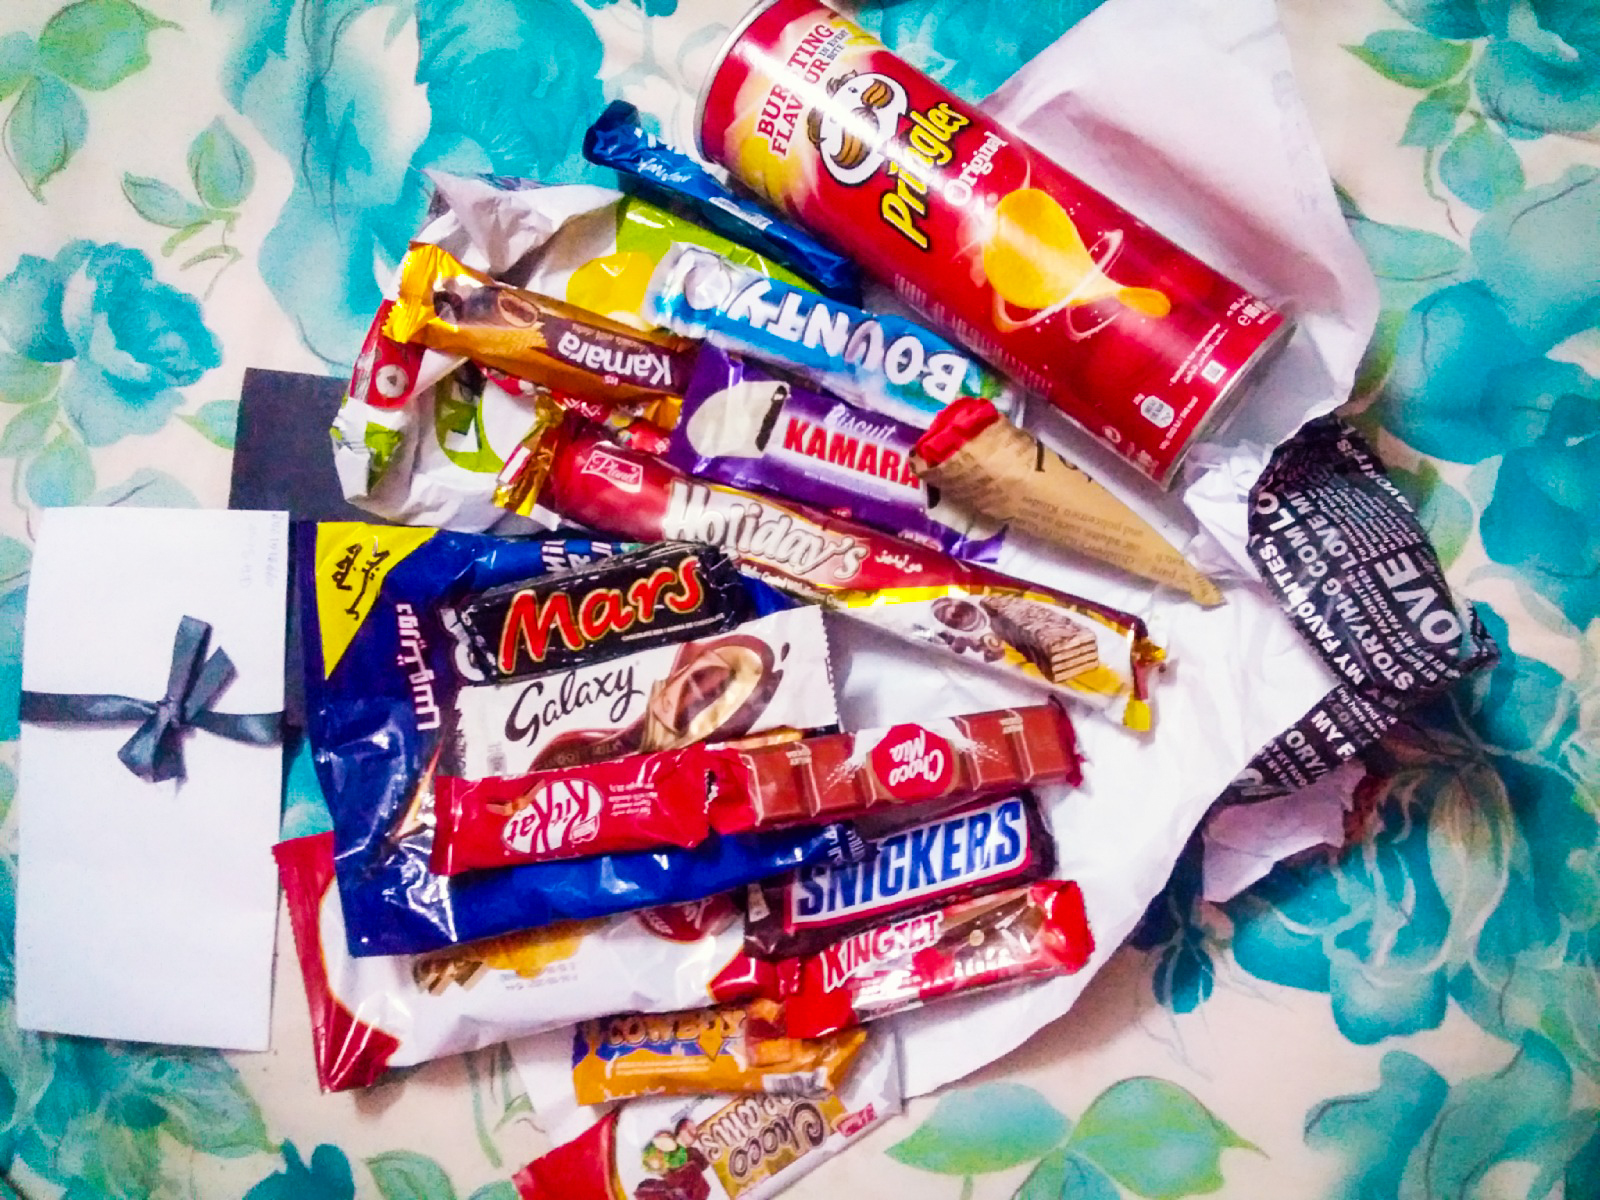
الوصف بالفصحى: صورة خلف النافذة لمركز نورة الطبي
التصنيف: Uncategorized